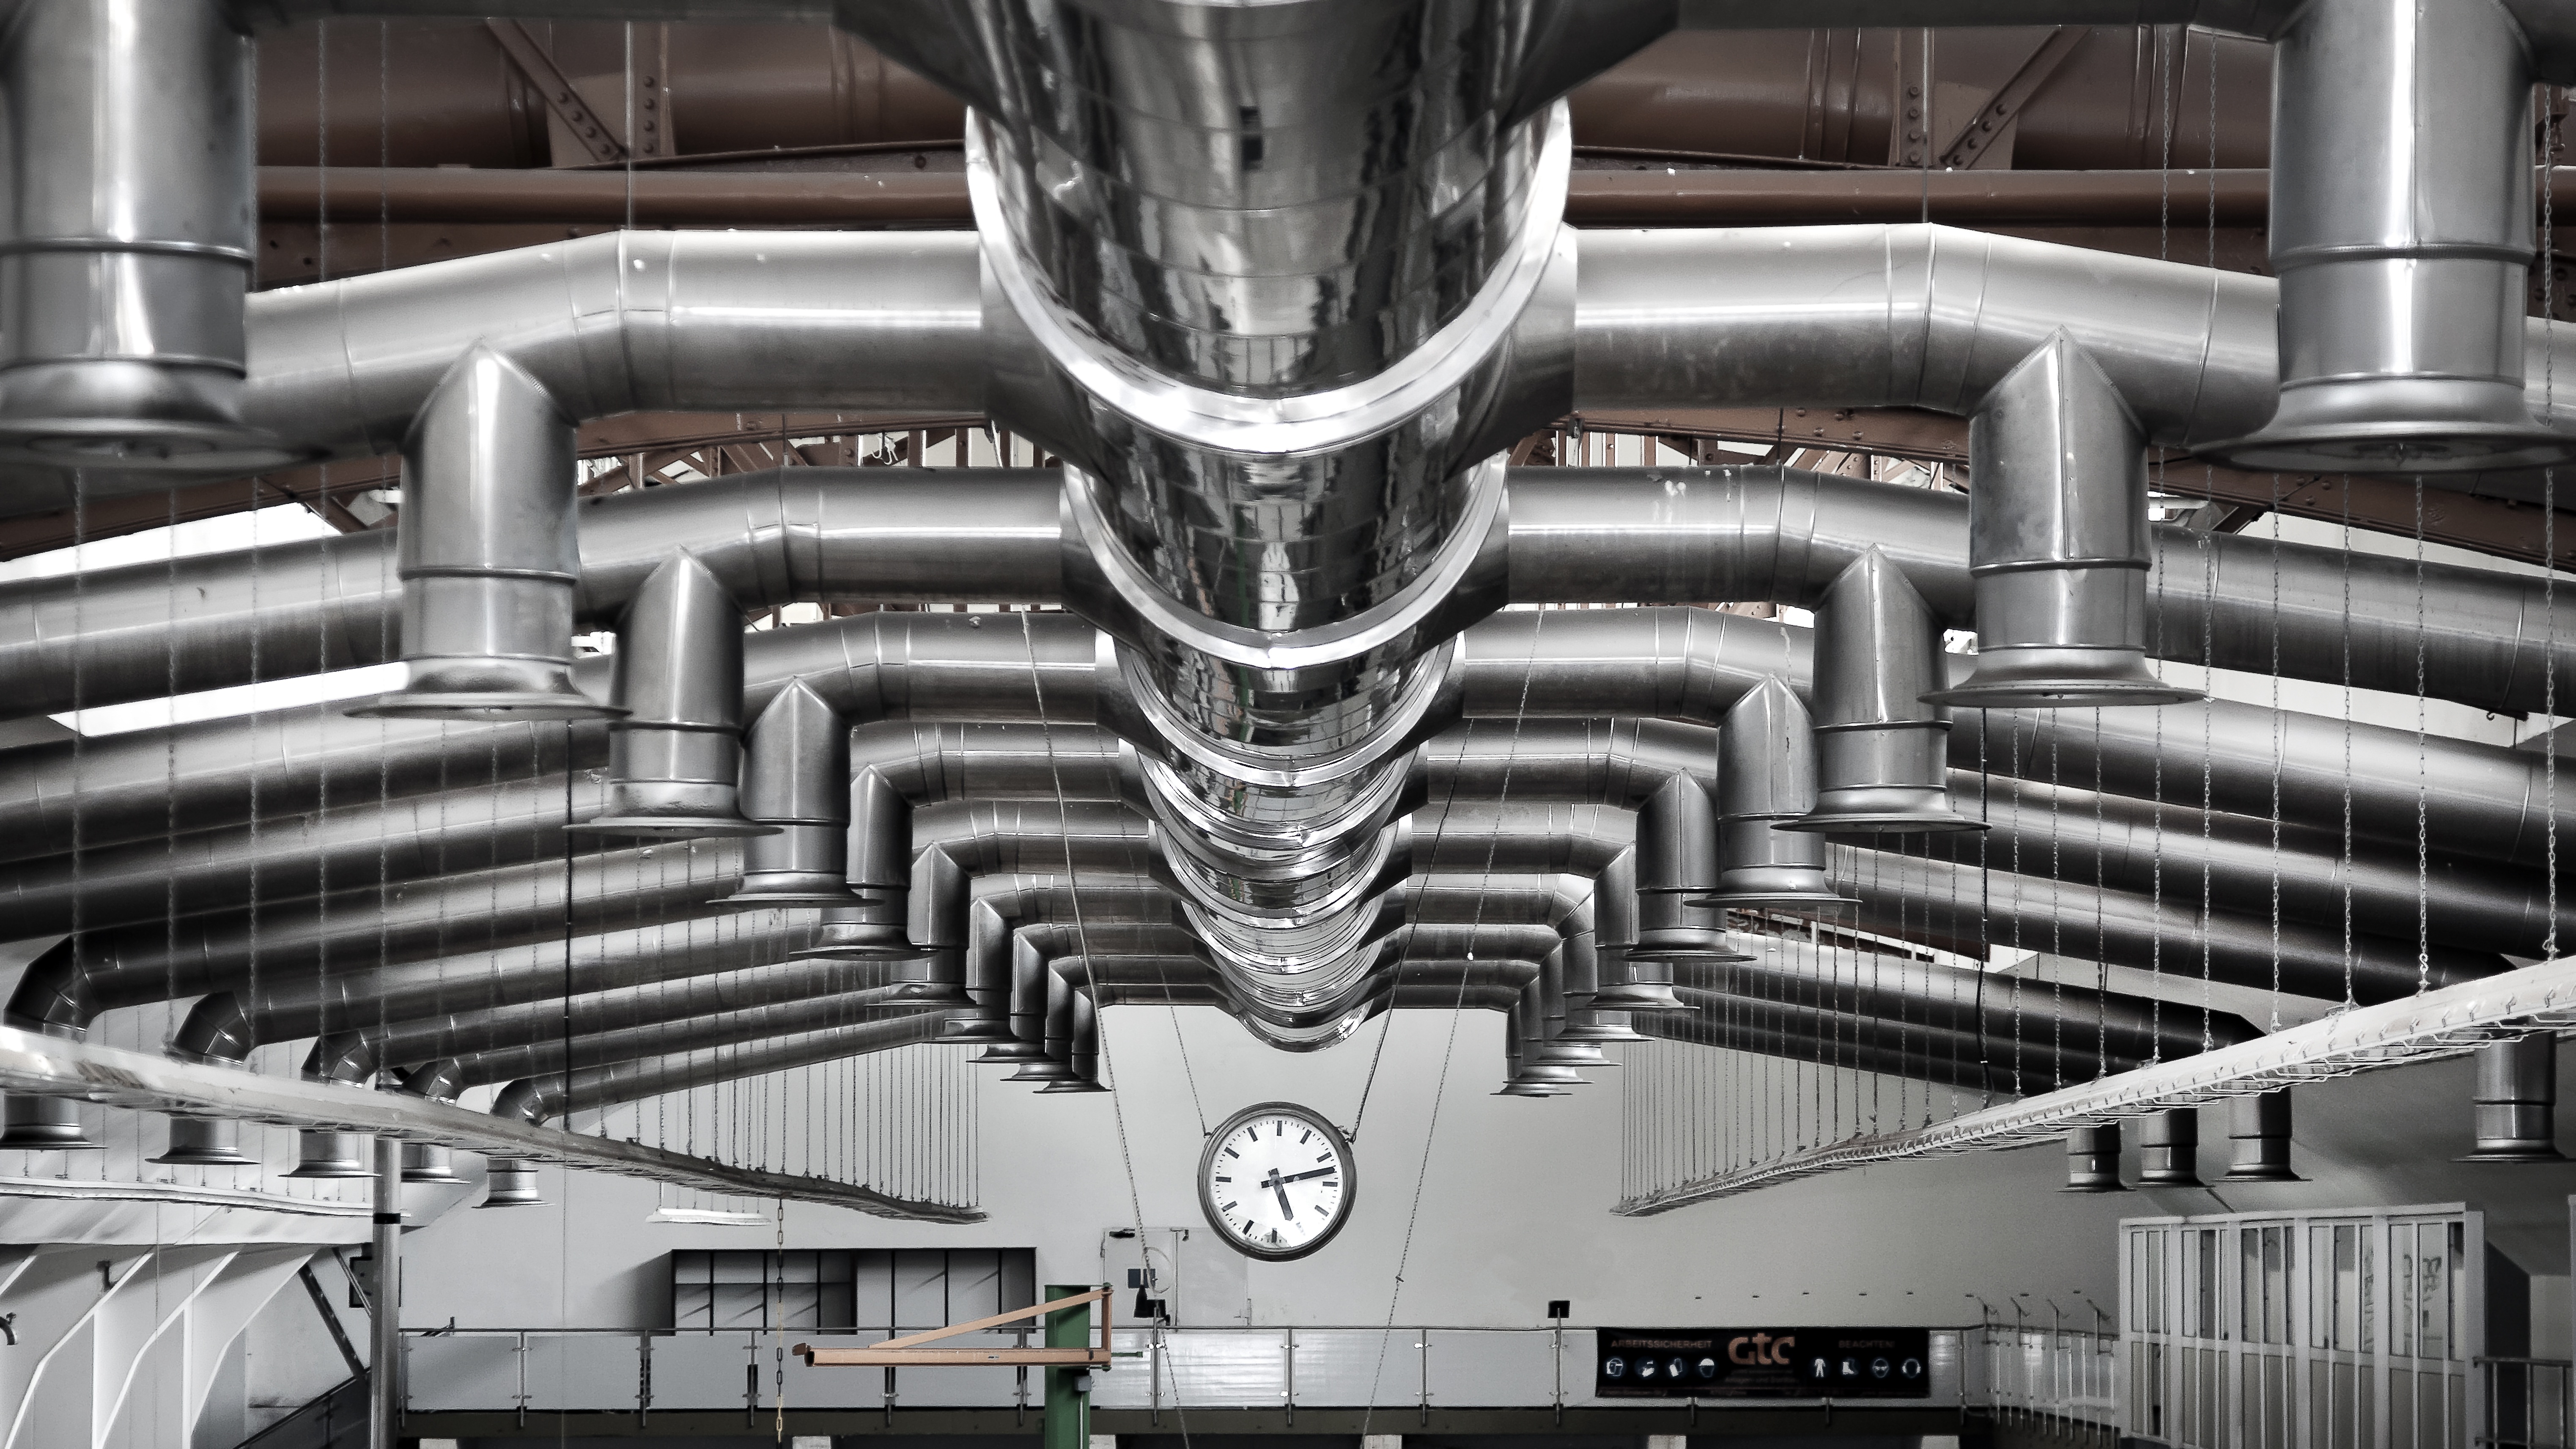
wheel, building, steel, vehicle, hall, metal, machine, factory, industry, lighting, manufacturing, engine, leave, rama, ventilation, industrial plant, factory building, lapsed, industrial hall, industrial park, butter factory, aircraft engine